Château de Beaumont le Vieux

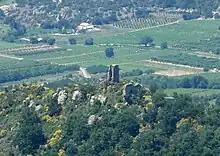
Ruins of Beaumont le Vieux

The Château de Beaumont le Vieux is a ruined castle in the "commune" of Beaumont-du-Ventoux in the Vaucluse "département" of France.